Statue of Joshua Nkomo

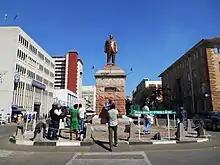
Full view of the monument

Nkomo's statue was first erected in 2010 but was pulled down before its official unveiling after the Nkomo family expressed unhappiness with the dimensions of the initial pedestal. Several Zimbabweans and Nkomo's supporters were not happy with the fact that a North Korean company was contracted to create the monument, yet the same country is said to be responsible for training a 5th Brigade which terrorised people in Matabeleland and Midlands regions from 1982 to 1987, killing more than 20,000 people during that era, including Joshua Nkomo's rebel group. Zimbabwean parliamentarians questioned the decision to overlook a Zimbabwean artist, David Mutasa, for the contract, and there was a debate about the issue in parliament.